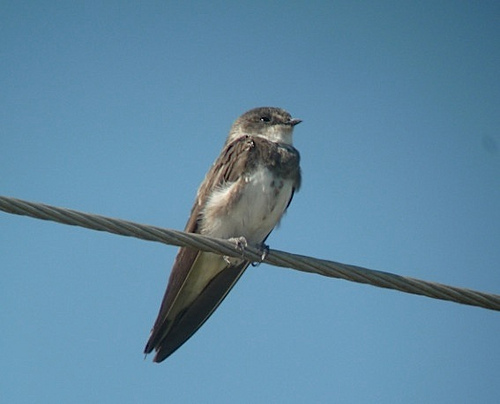
this bird has a gray breast, crown and wings. the cheek patch is also gray. the retricies are gray and the entire underside of the bird otherwise is white.
a small bird with a grey crown, white belly and small bill.
this bird is brown with white on its stomach and has a very short beak.
small headed bird with a very small beak, gray and white colors.
this bird has a speckled belly and breast with a short pointy bill.
this bird is white with grey and has a very short beak.
this bird is white and brown in color, with a small beak.
this is a gray bird with a white throat, gray breast and white belly.
this bird has a white throat, brown breast and a black beak.
this small grey bird has a white belly and throat.
Species: Bank Swallow